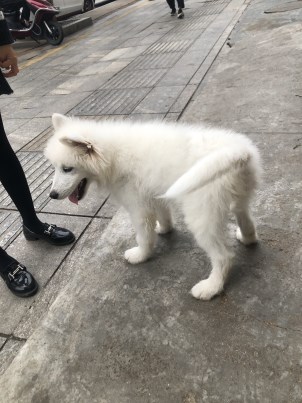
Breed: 2192-n000088-Samoyed